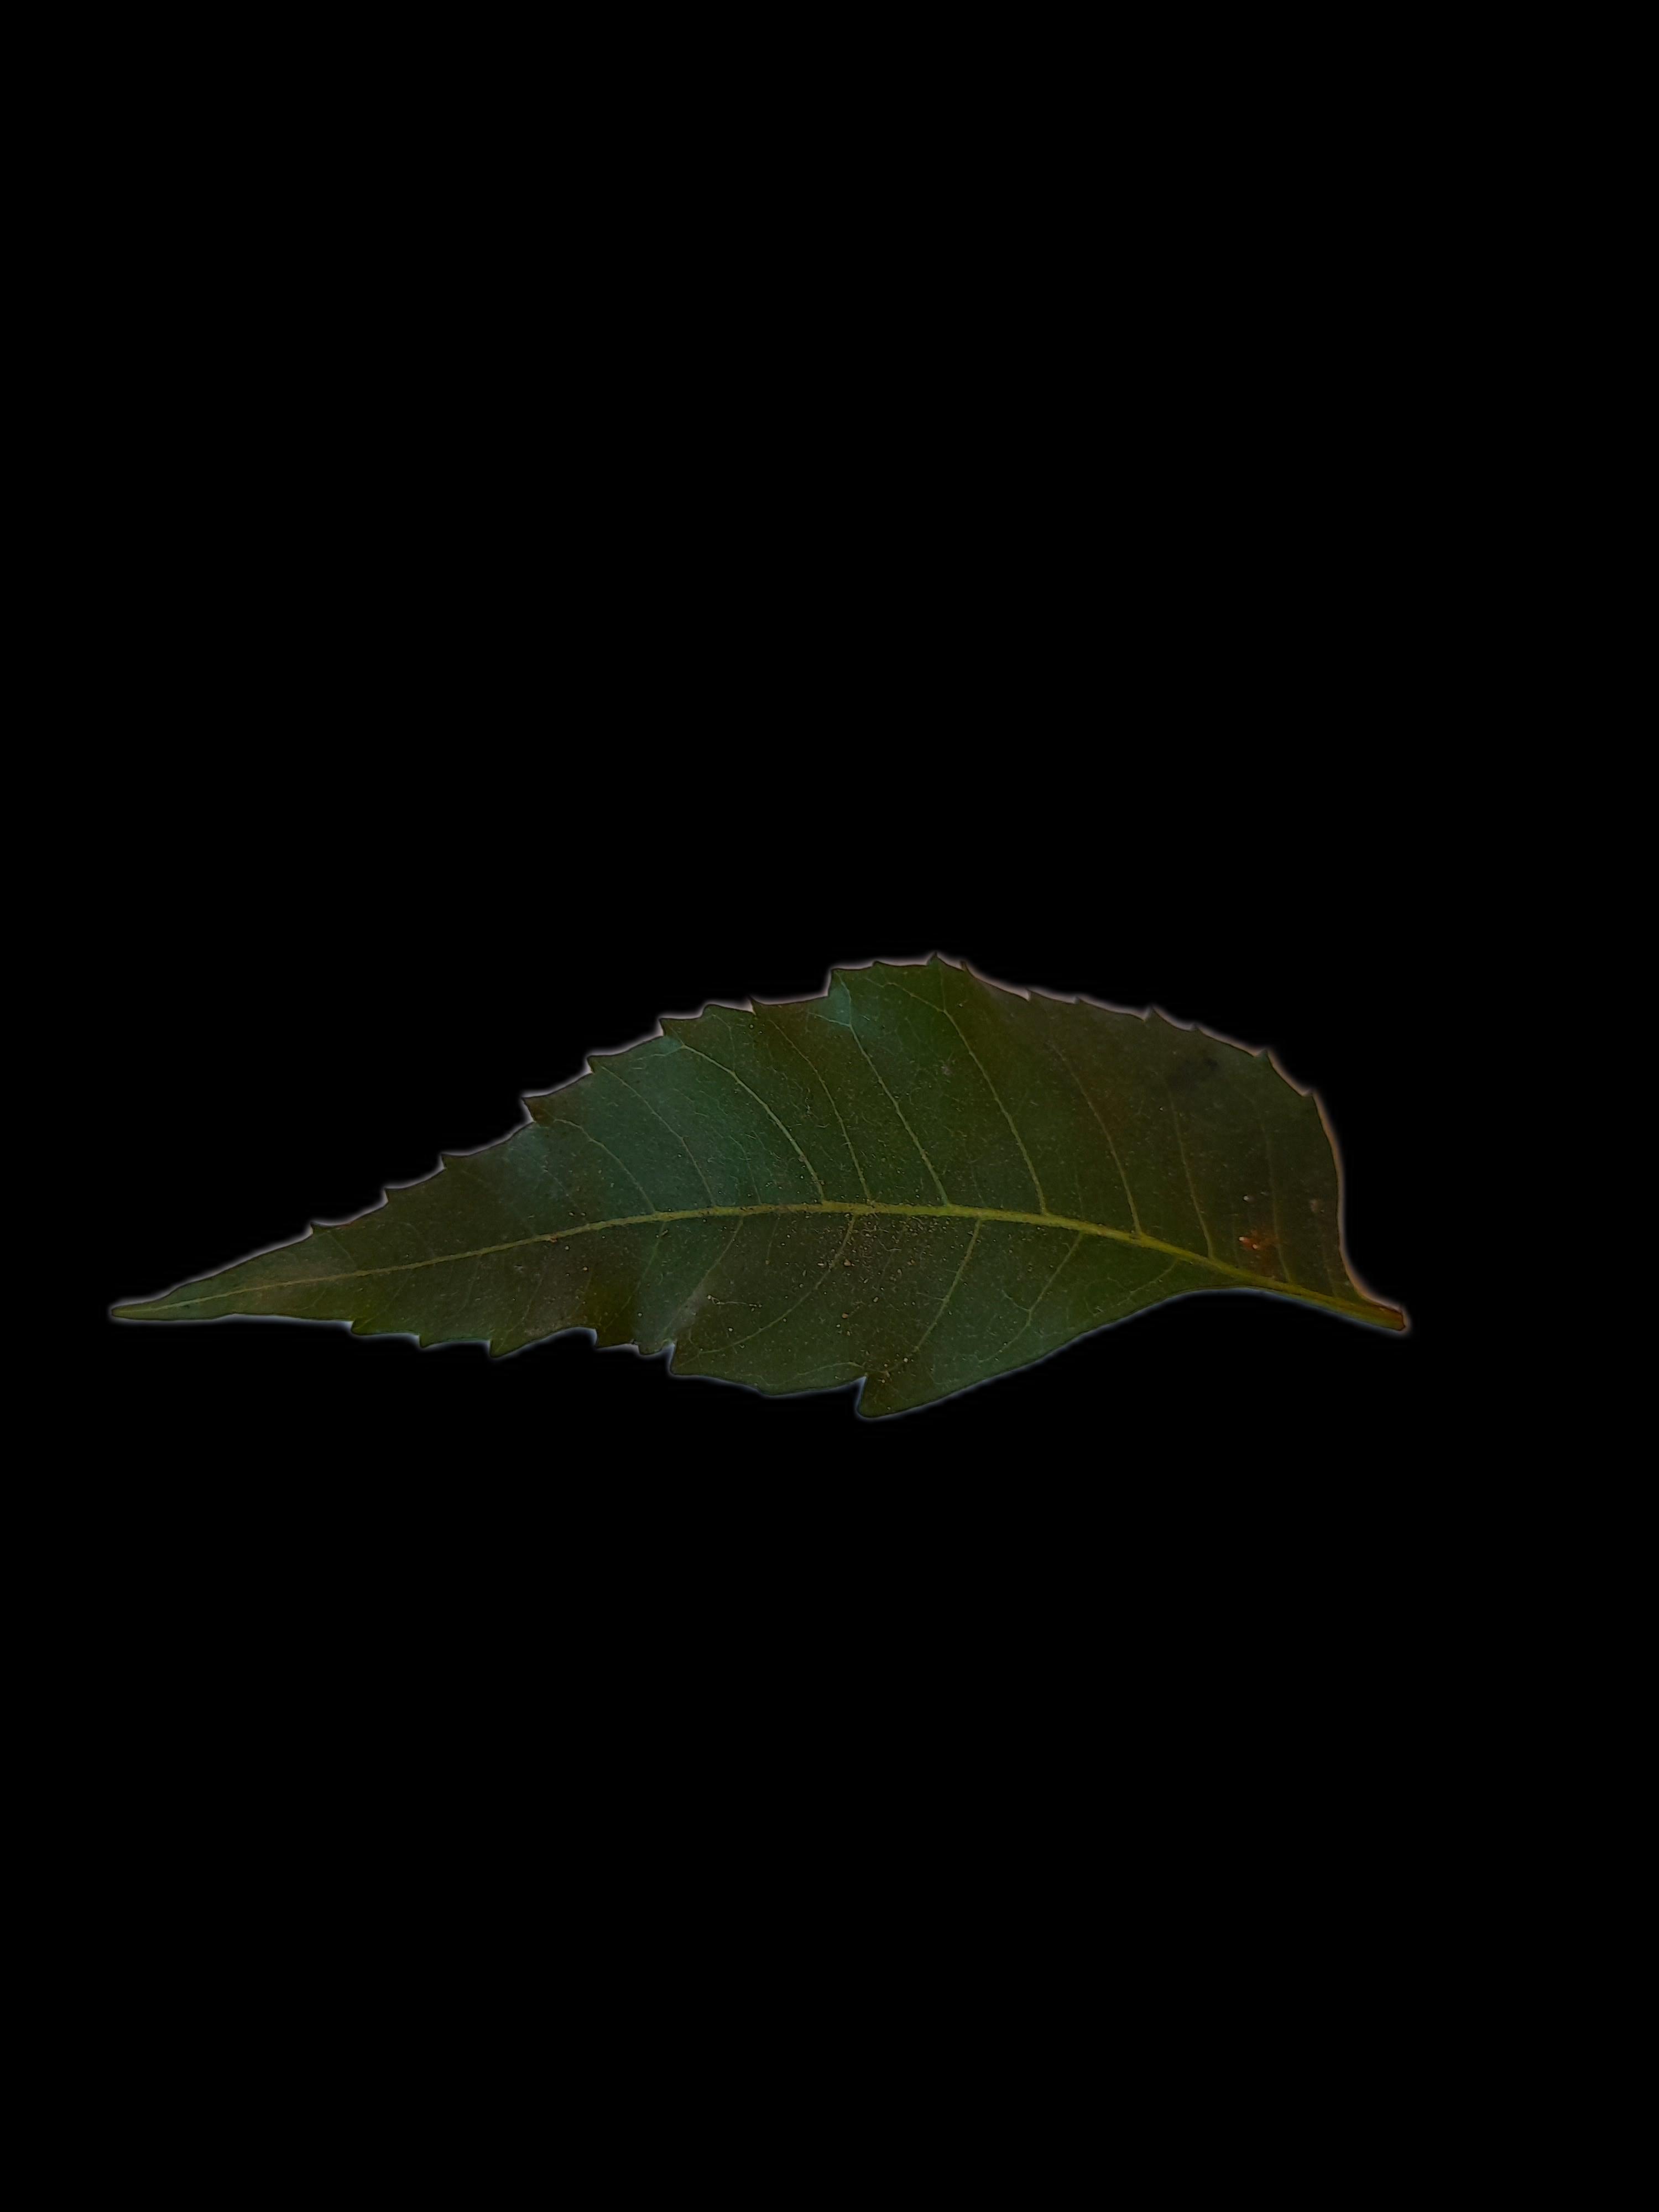
Plant: Neem